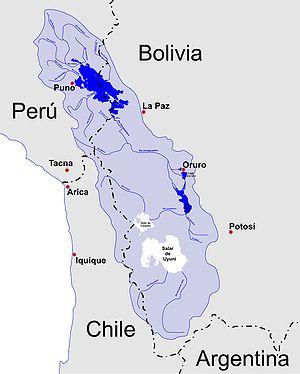
Le Río Desaguadero, au Pérou et en Bolivie, est le cours d'eau principal du bassin endoréique du lac Titicaca, qui lui donne naissance. Le lac décharge en effet en son lit l'excédent de ses eaux, qui de cette manière sont amenées au lac Poopó, où elles s'évaporent dans leur quasi-totalité.
Le Río Mauri est un cours d'eau du Pérou et de la Bolivie qui est l'affluent le plus important du Río Desaguadero, émissaire du lac Titicaca.
Le Río Laca Jahuira est une rivière de Bolivie qui constitue l'émissaire du lac Poopó. Son cours se situe entièrement en territoire du département d'Oruro.